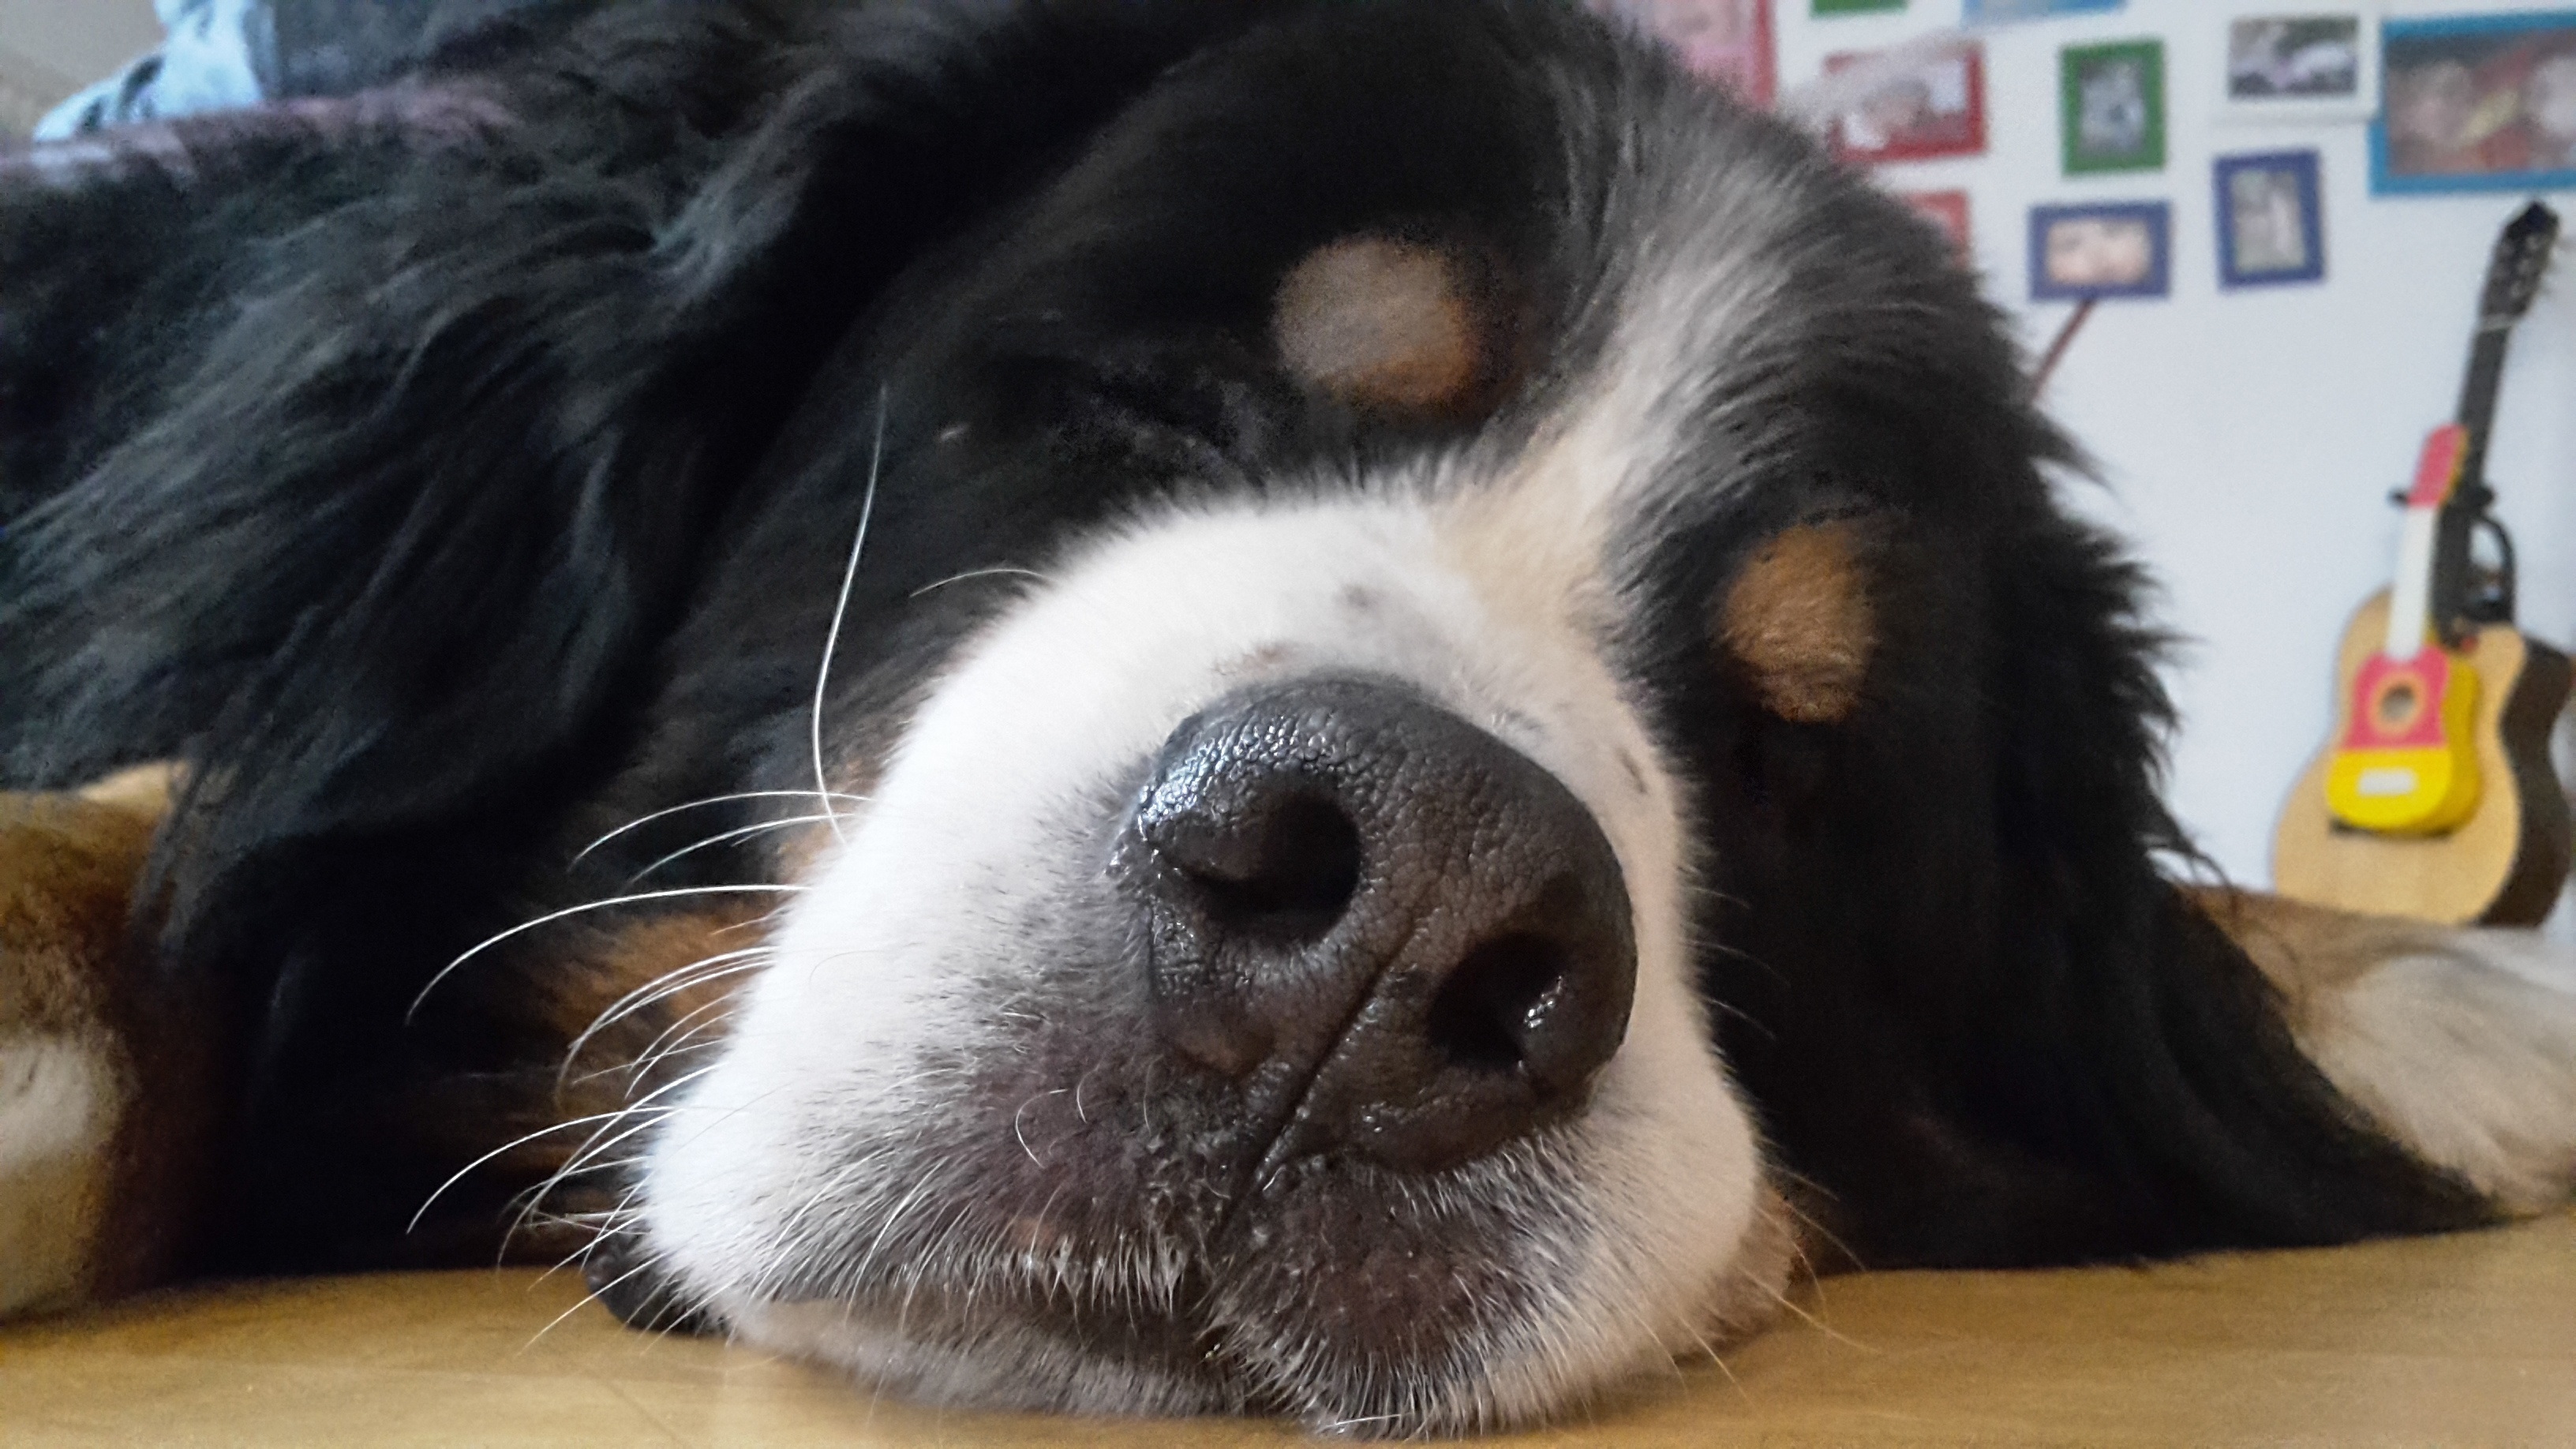
dog, animal, male, mammal, close, snout, head, vertebrate, newfoundland, dog breed, dog's nose, big dog, bernese mountain dog, st bernard, dog like mammal, dog breed group, moscow watchdog